Naoum Blinder

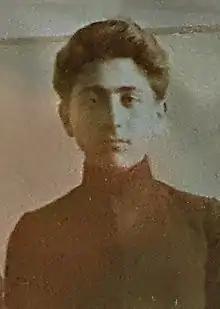
Naoum Blinder Portrait

Naoum Blinder (July 19, 1889 – November 21, 1965) was a Russian-American virtuoso violinist and teacher, born in Yevpatoria (then Russian Empire, now Ukraine).